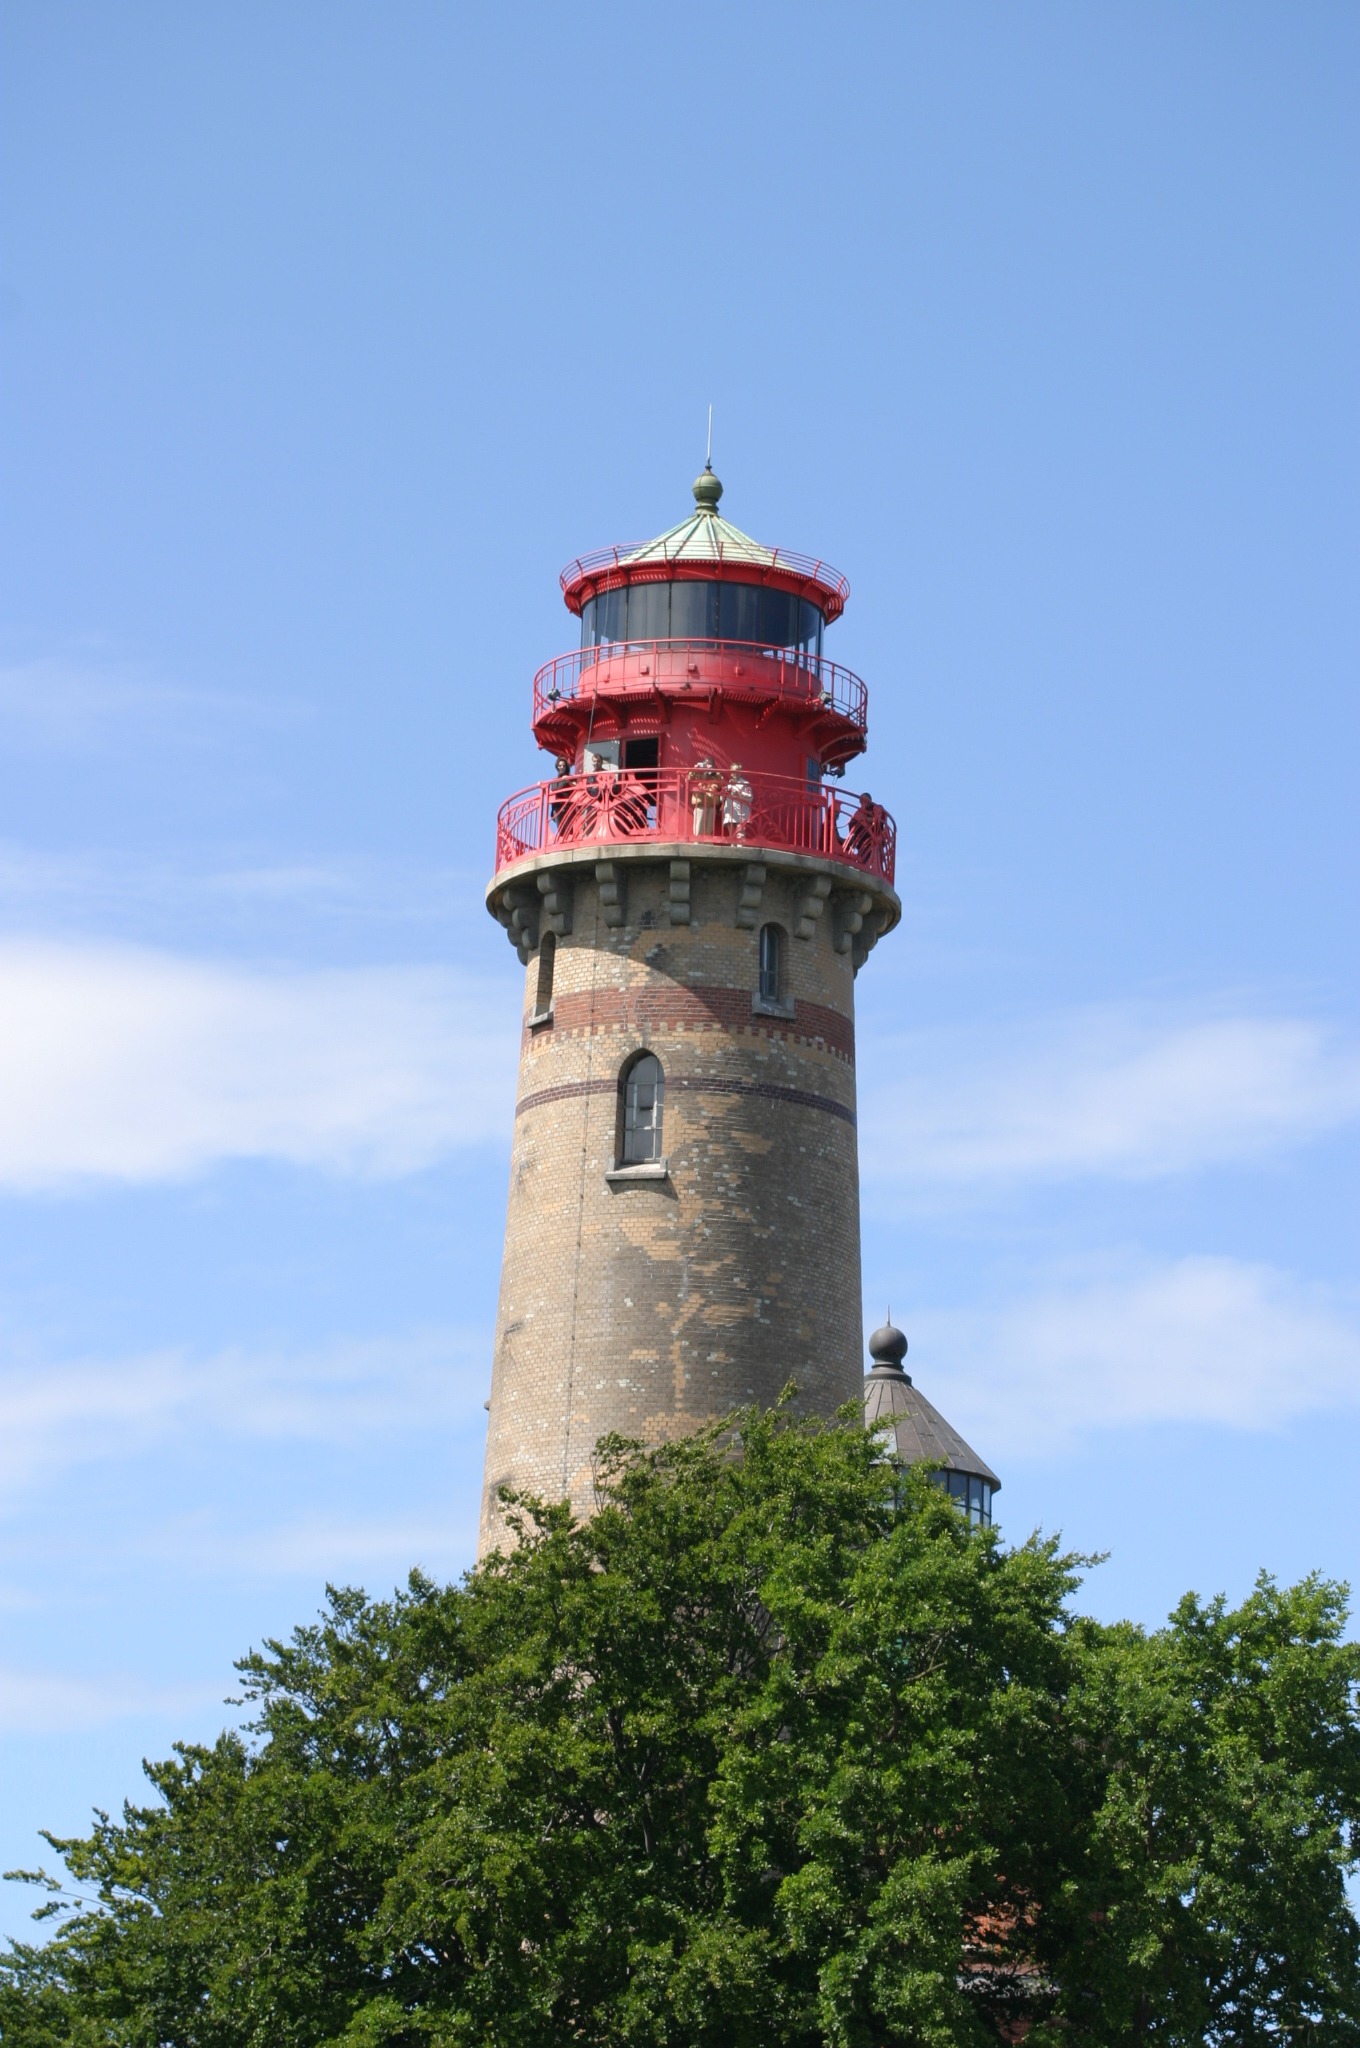
sea, lighthouse, tower, baltic sea, r gen island, rugen